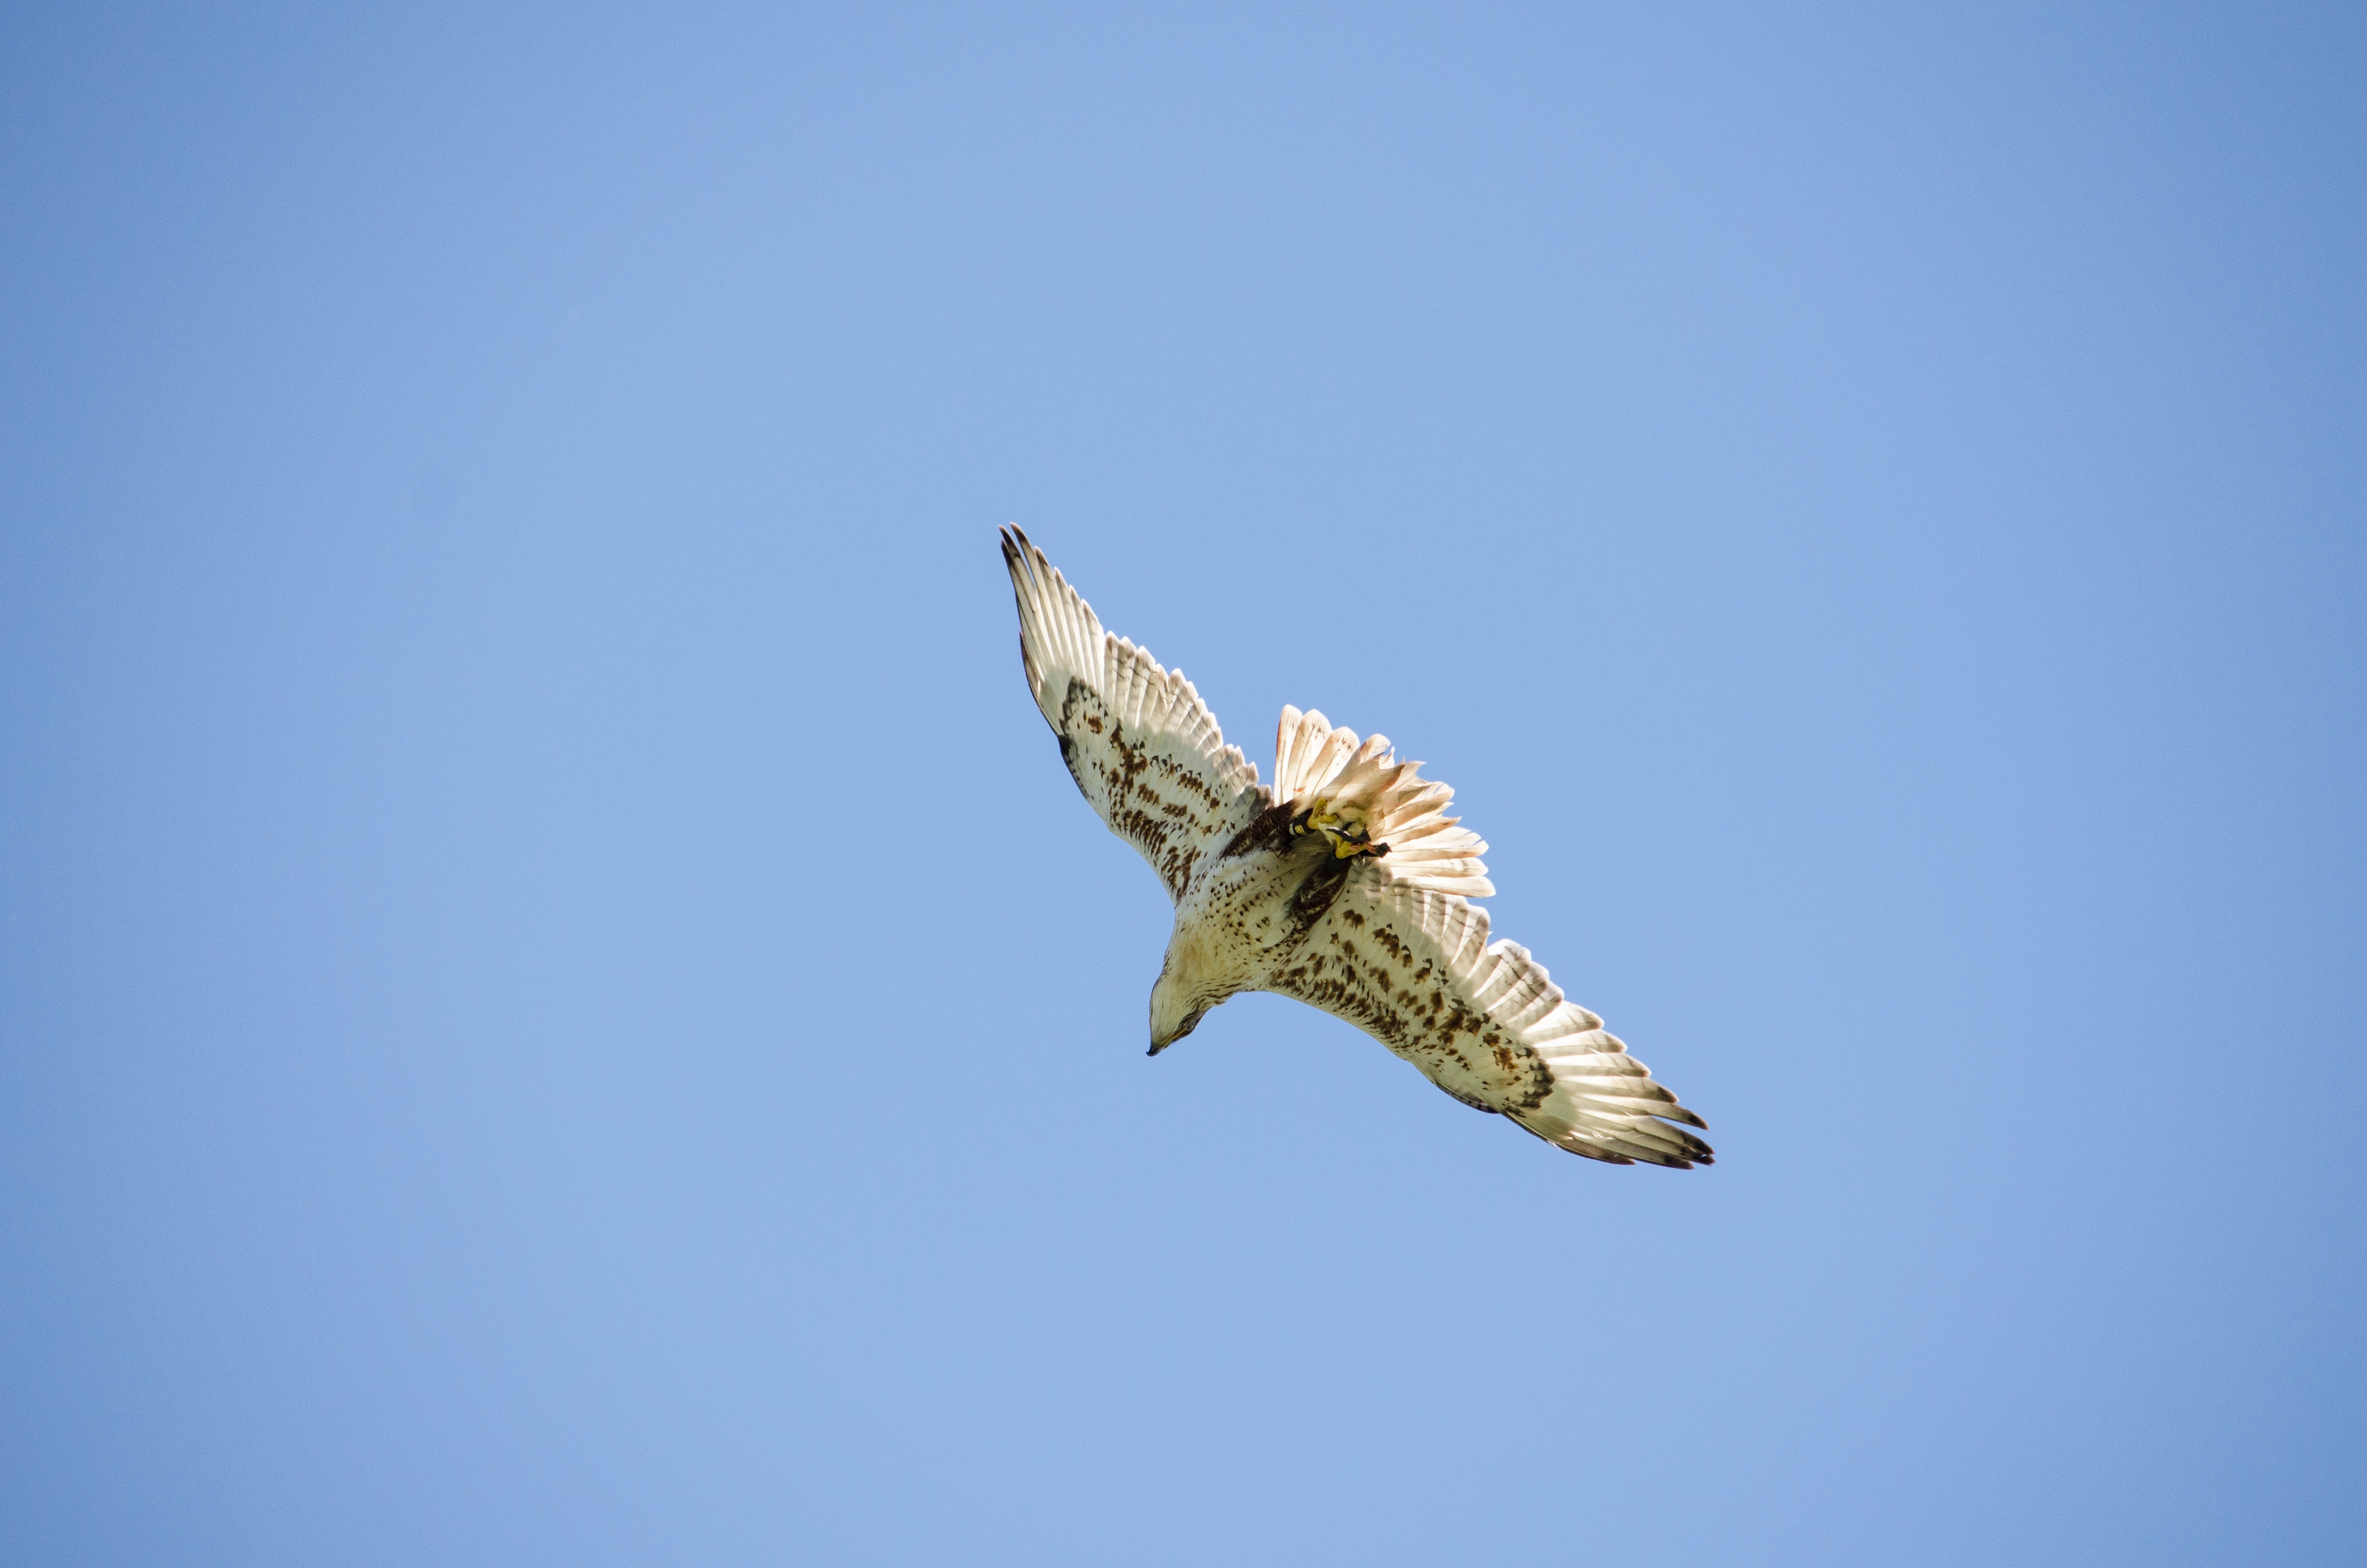
bird, wing, beak, flight, eagle, freedom, hawk, fauna, raptor, bird of prey, vertebrate, falcon, buzzard, falconry, birds of prey show, saker falcon, accipitriformes